Kinshasa

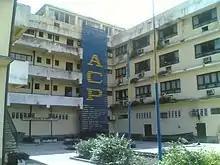
Office of the Agence Congolaise de Presse (ACP)

Kinshasa's vegetation comprises gallery forests, grassy formations, ruderal plant groups, and aquatic formations. These gallery forests, found along the main watercourses within humid valleys of the Congolese guinéo ombrophile type, have degraded into highly exploited pre-forest fallows, manifesting as reclusive foresters of varying ages. Ruderal plant groups line railway tracks within narrow strips, reflecting the region's vegetation cover's discontinuity and repetition. Kinshasa is home to diverse vegetation types, each intricately linked to specific ecological parameters.